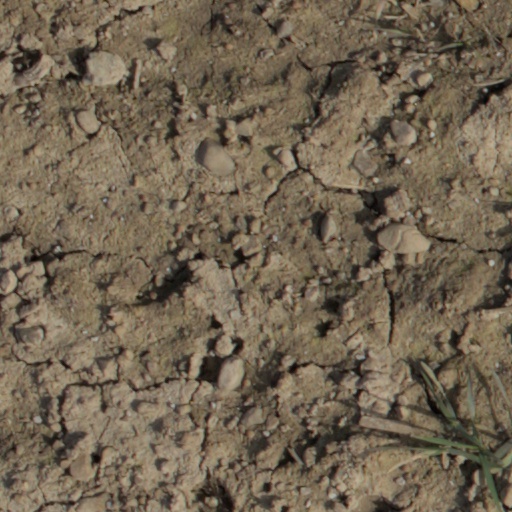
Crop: wheat